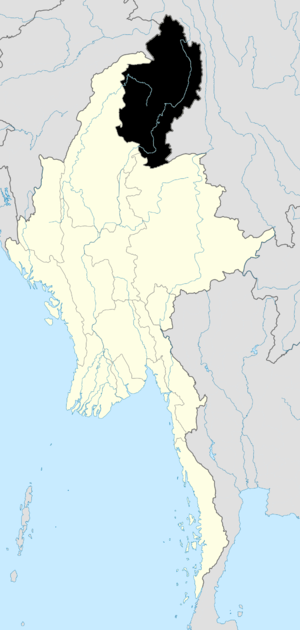
Le Rhinopithèque de Stryker est une espèce de singe découverte en 2010, en Birmanie.